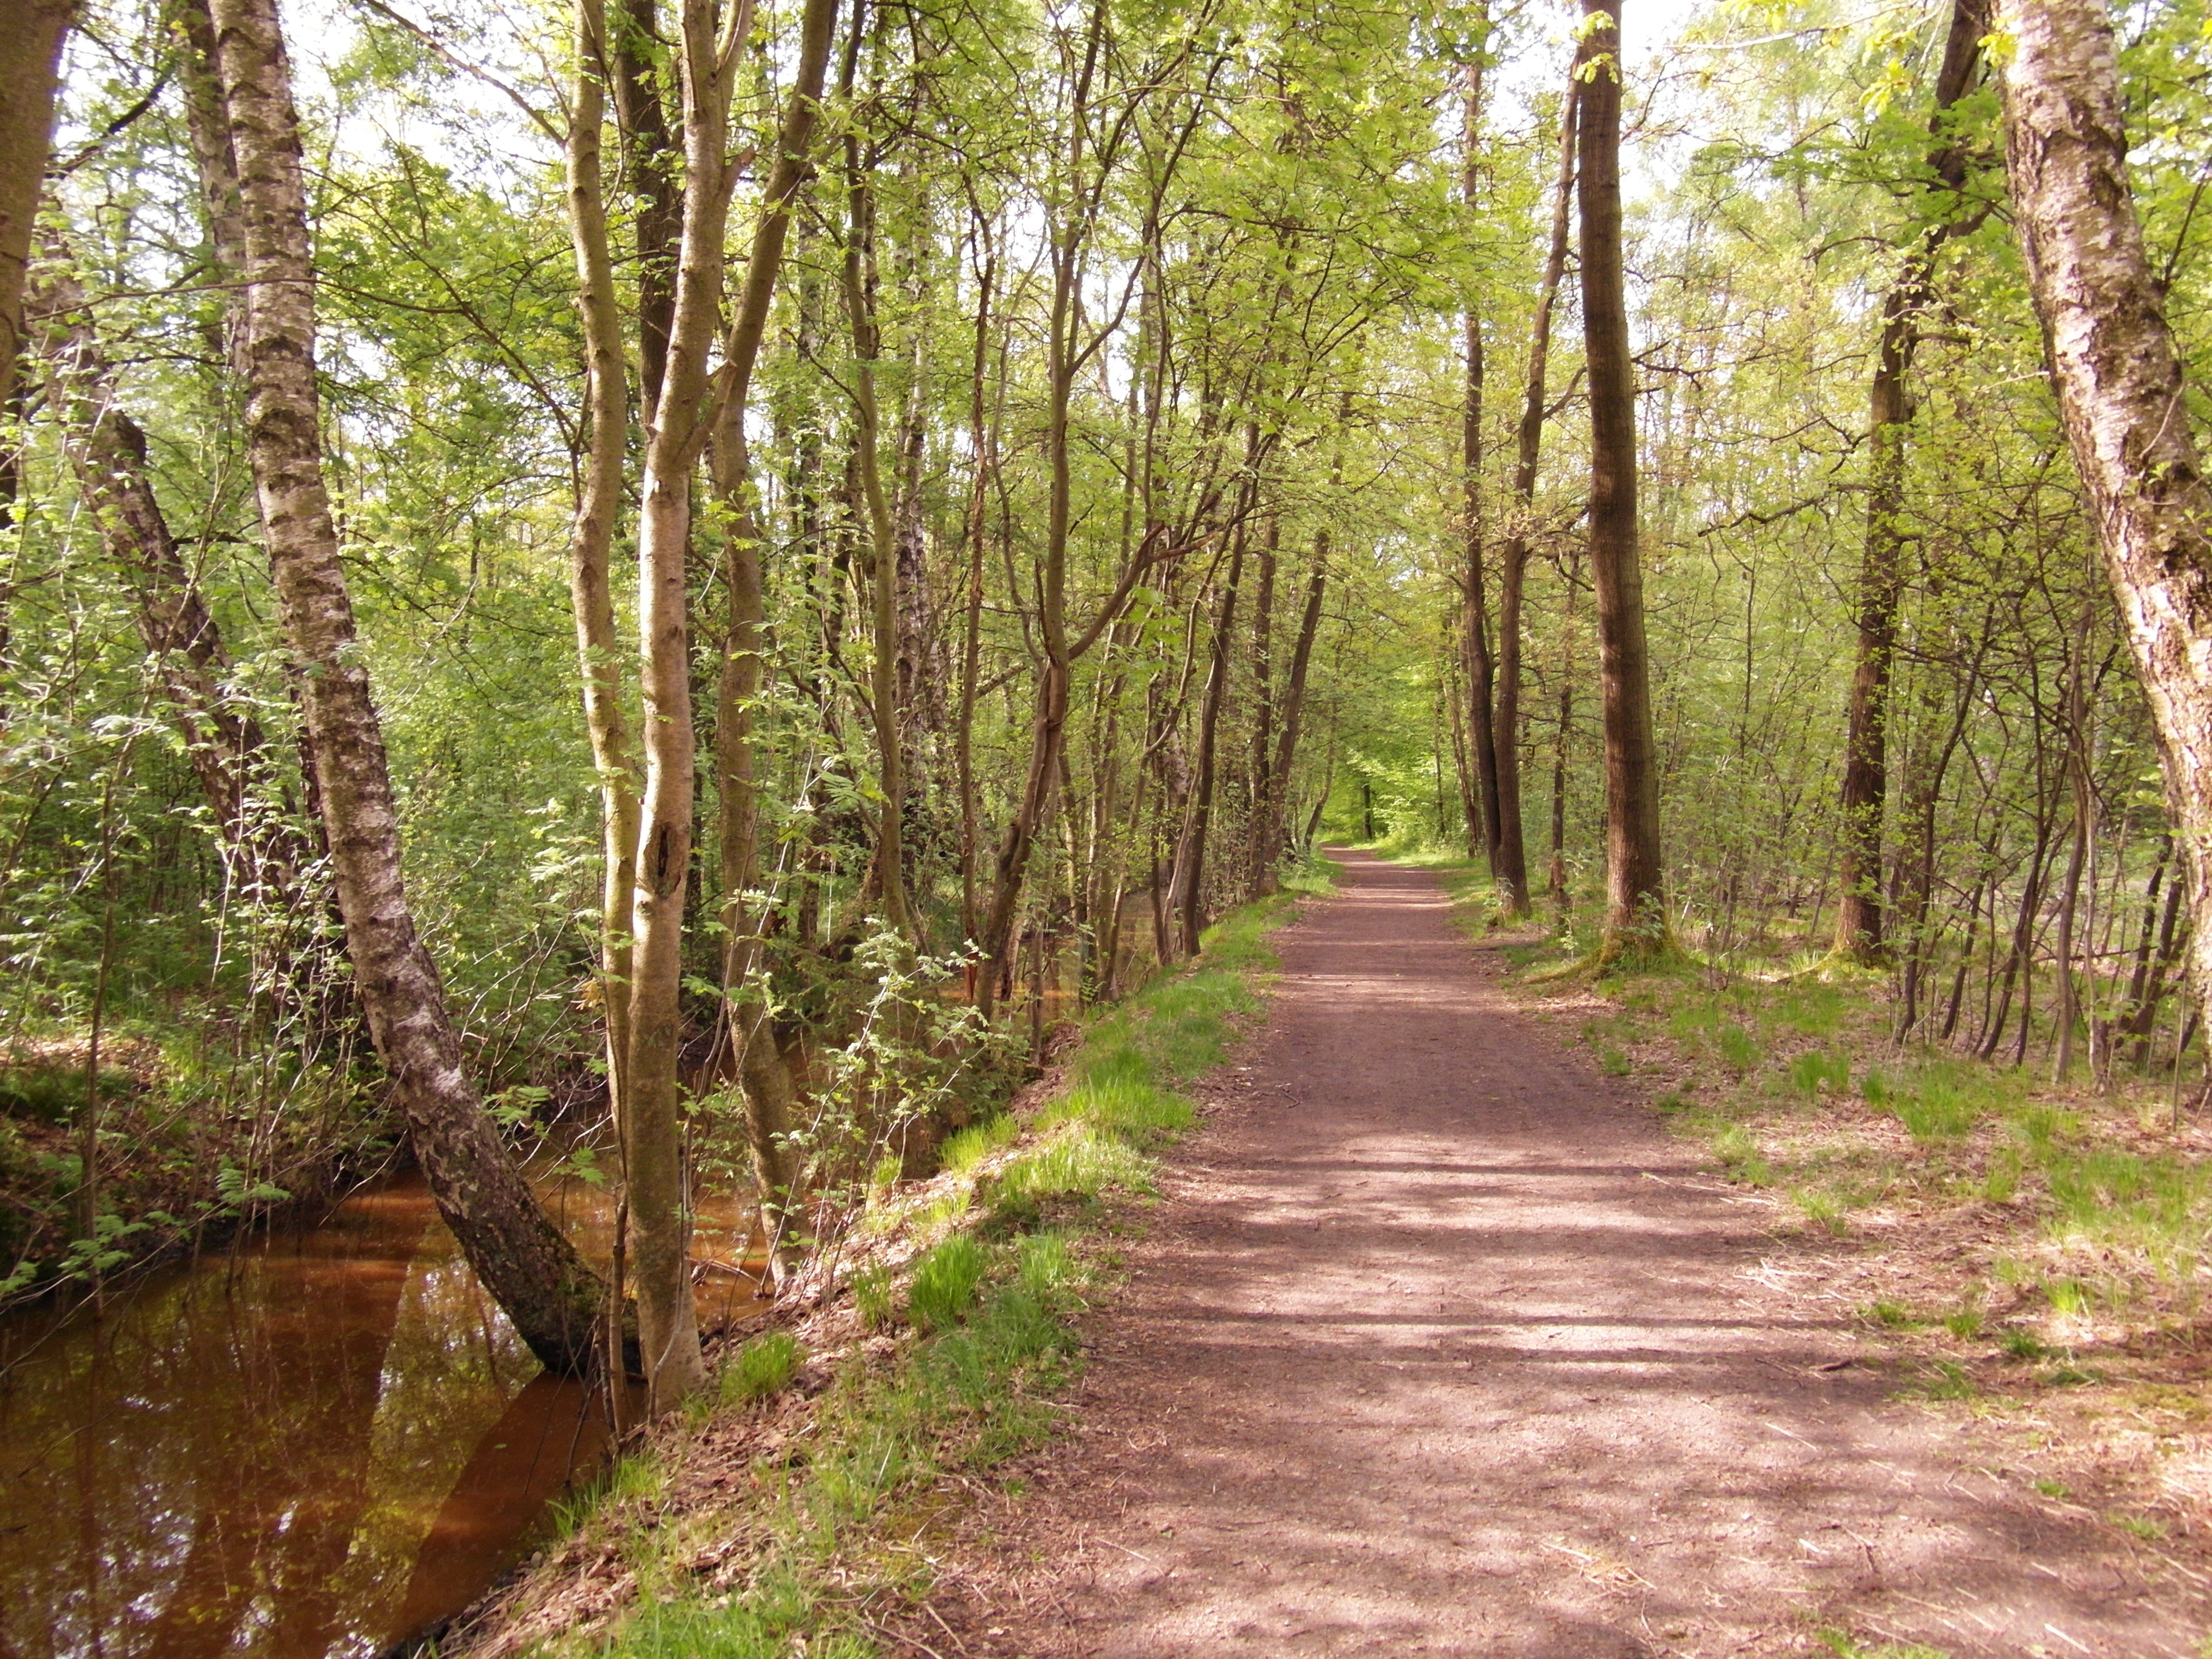
tree, nature, forest, wilderness, hiking, trail, spring, birch, autumn, fern, moor, deciduous, wetland, grove, woodland, habitat, away, tender, ecosystem, hamburg, nature conservation, recovery, rarely, nature reserve, biome, old growth forest, natural environment, woody plant, temperate broadleaf and mixed forest, temperate coniferous forest, riparian forest, raak moor, gr m